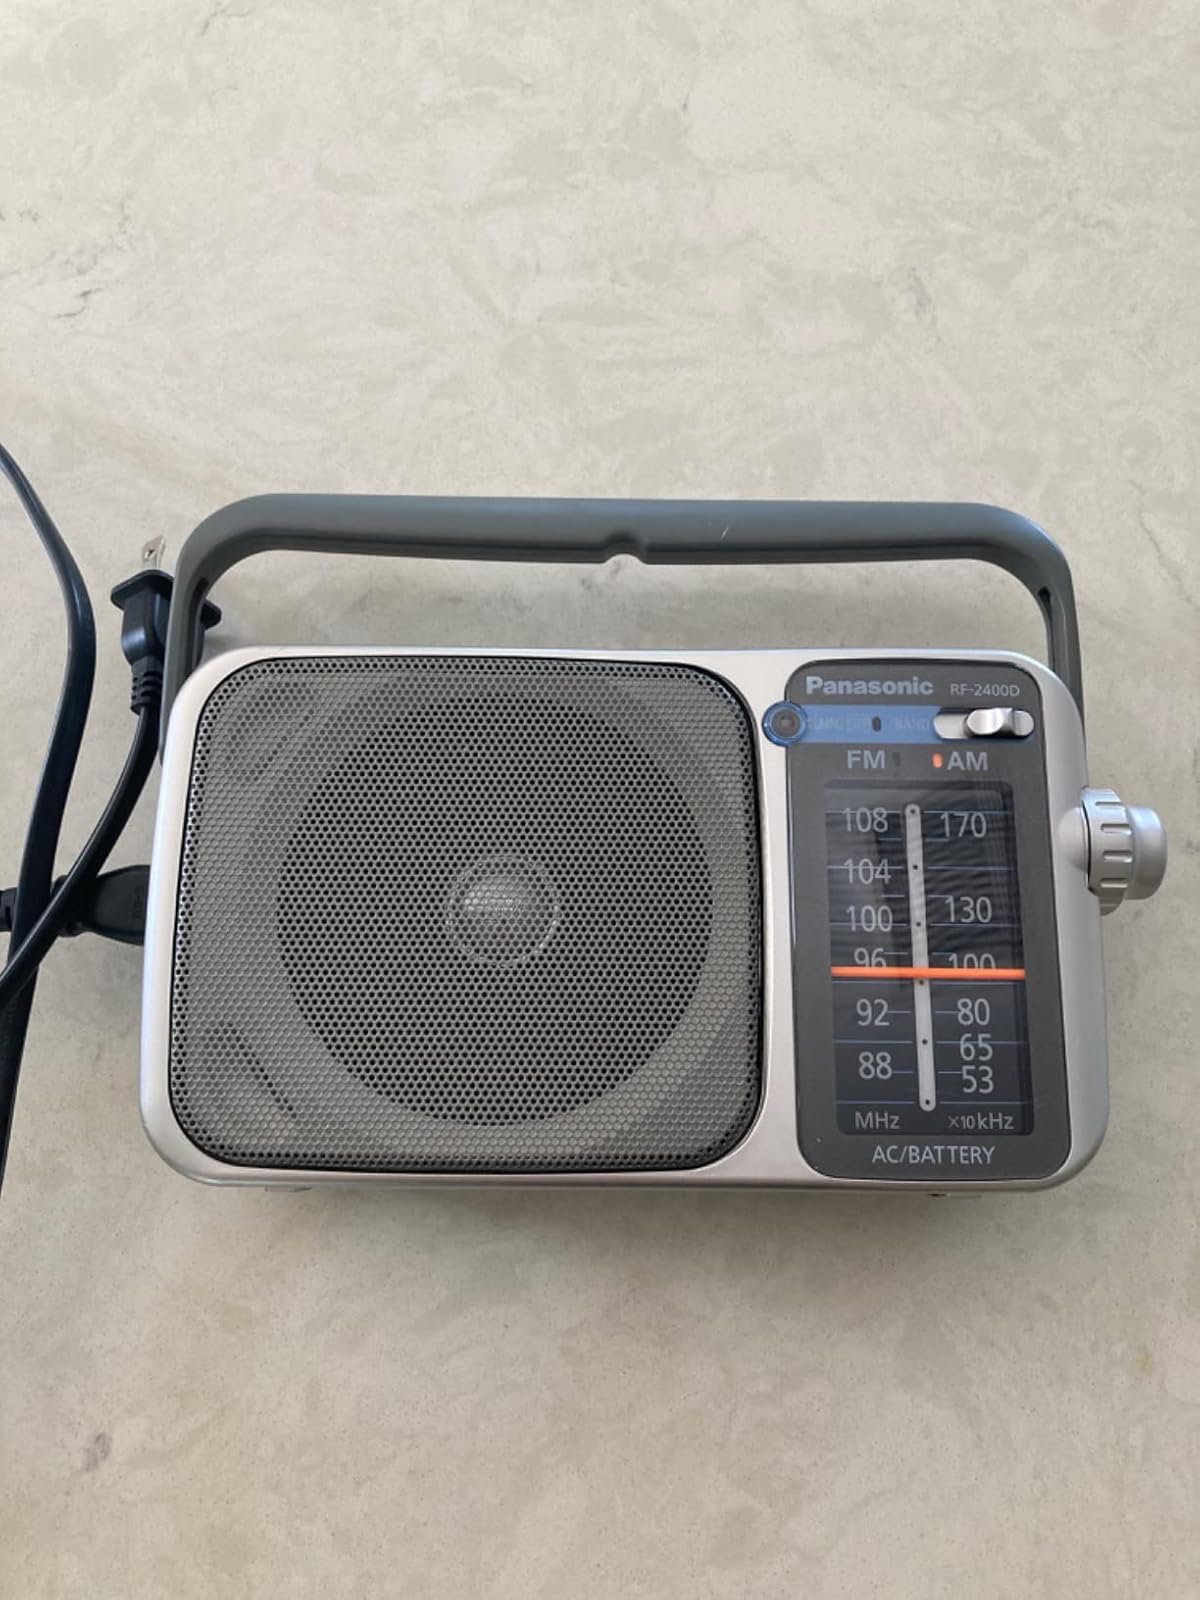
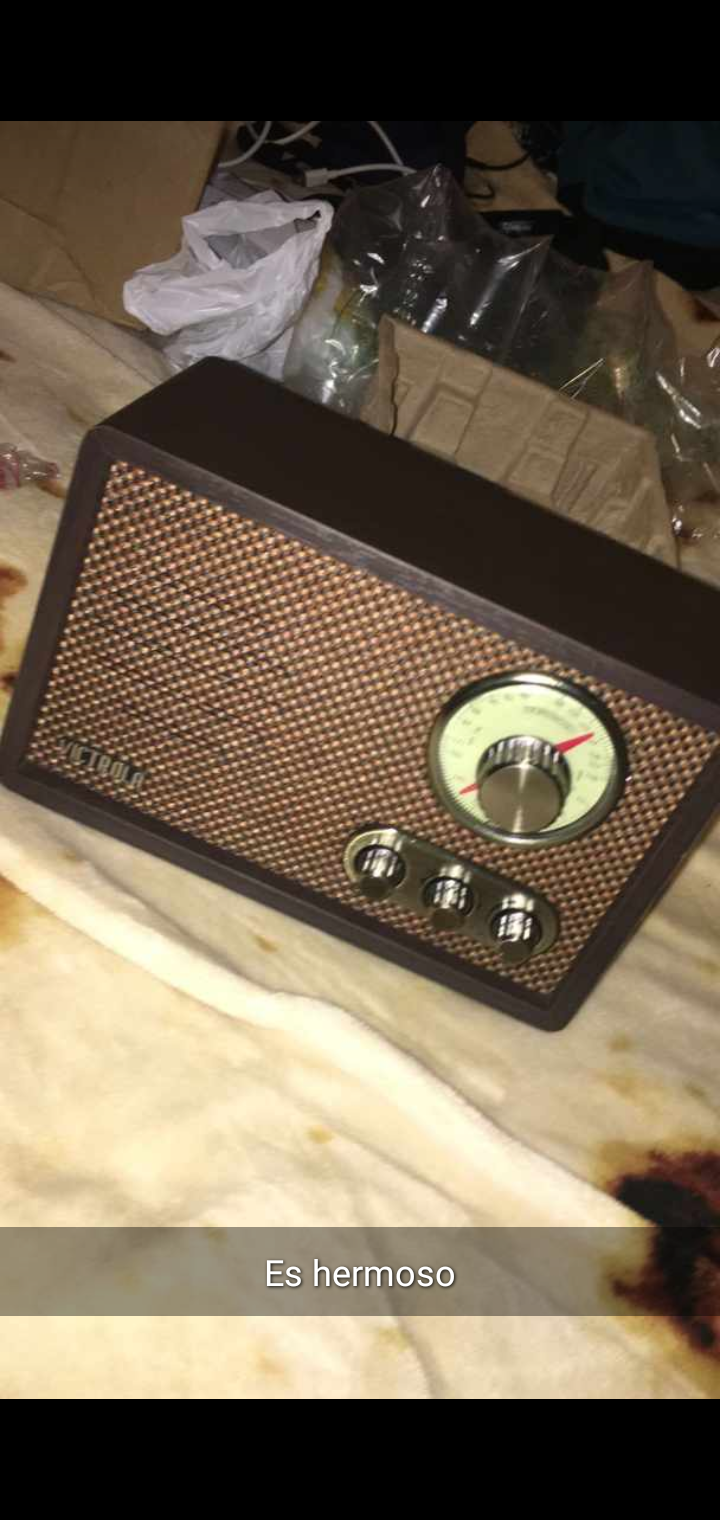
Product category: radio
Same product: no